Paleocene

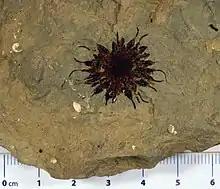
A slab of gray rock with a dark-reddish brown fruit imprint featuring fronds around its circumference

The strata immediately overlaying the K–Pg extinction event are especially rich in fern fossils. Ferns are often the first species to colonize areas damaged by forest fires, so this "fern spike" may mark the recovery of the biosphere following the impact (which caused blazing fires worldwide). The diversifying herb flora of the early Paleocene either represent pioneer species which re-colonized the recently emptied landscape, or a response to the increased amount of shade provided in a forested landscape. Lycopods, ferns, and angiosperm shrubs may have been important components of the Paleocene understory.